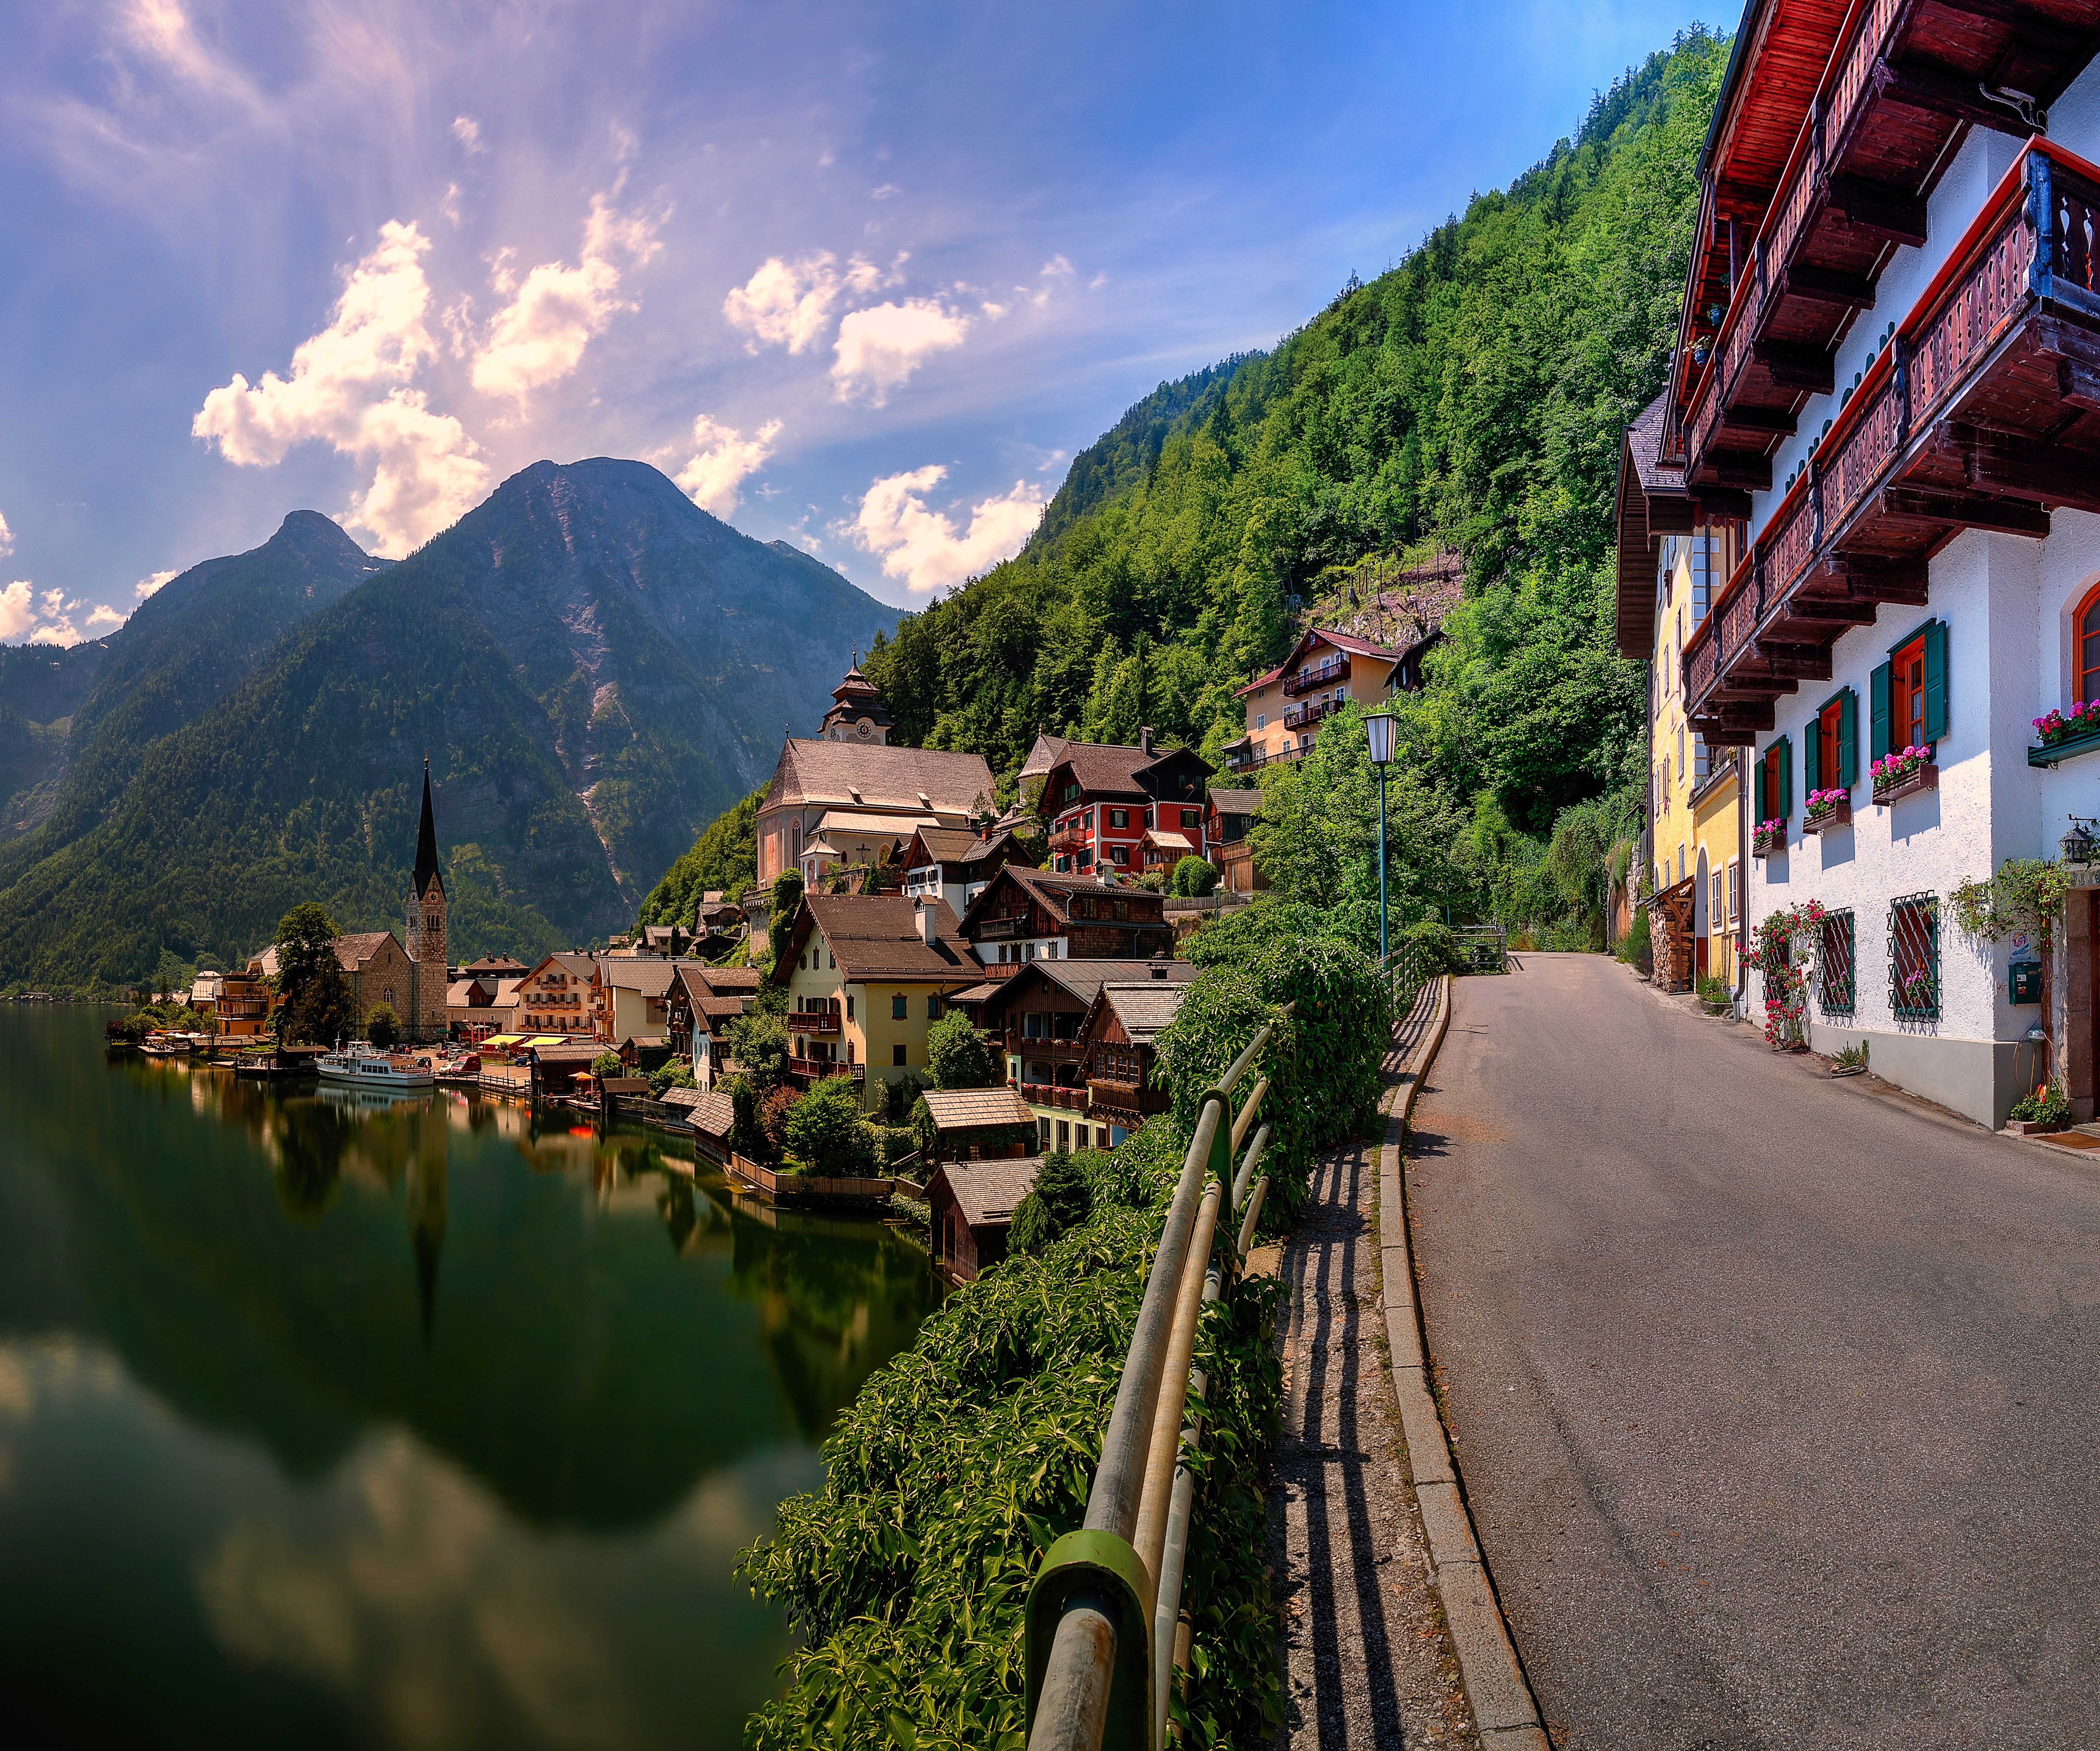
landscape, tree, mountain, hill, flower, town, river, valley, mountain range, cityscape, vacation, travel, village, tourism, rural area, geographical feature, mountainous landforms